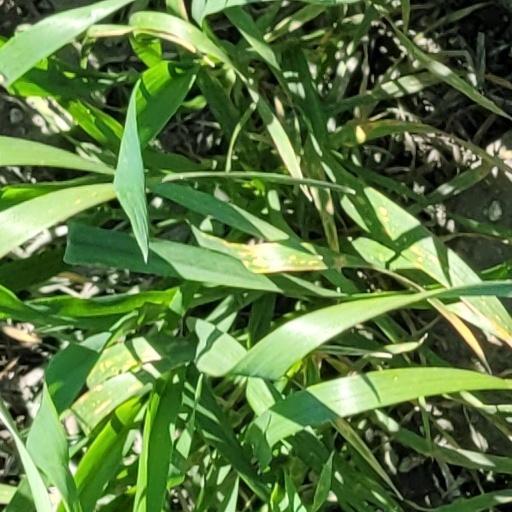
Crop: wheat